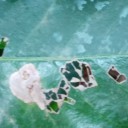
Label: Miner